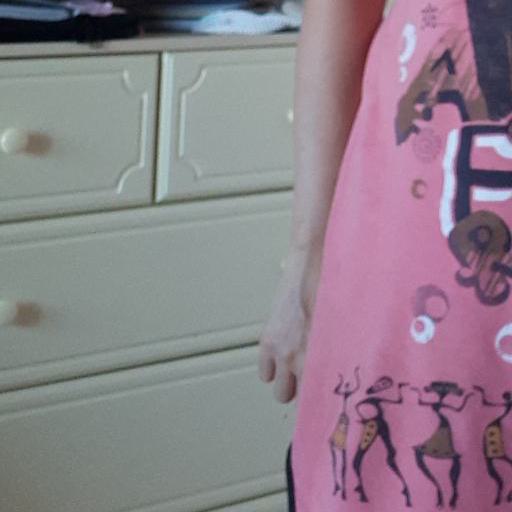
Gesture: no_gesture